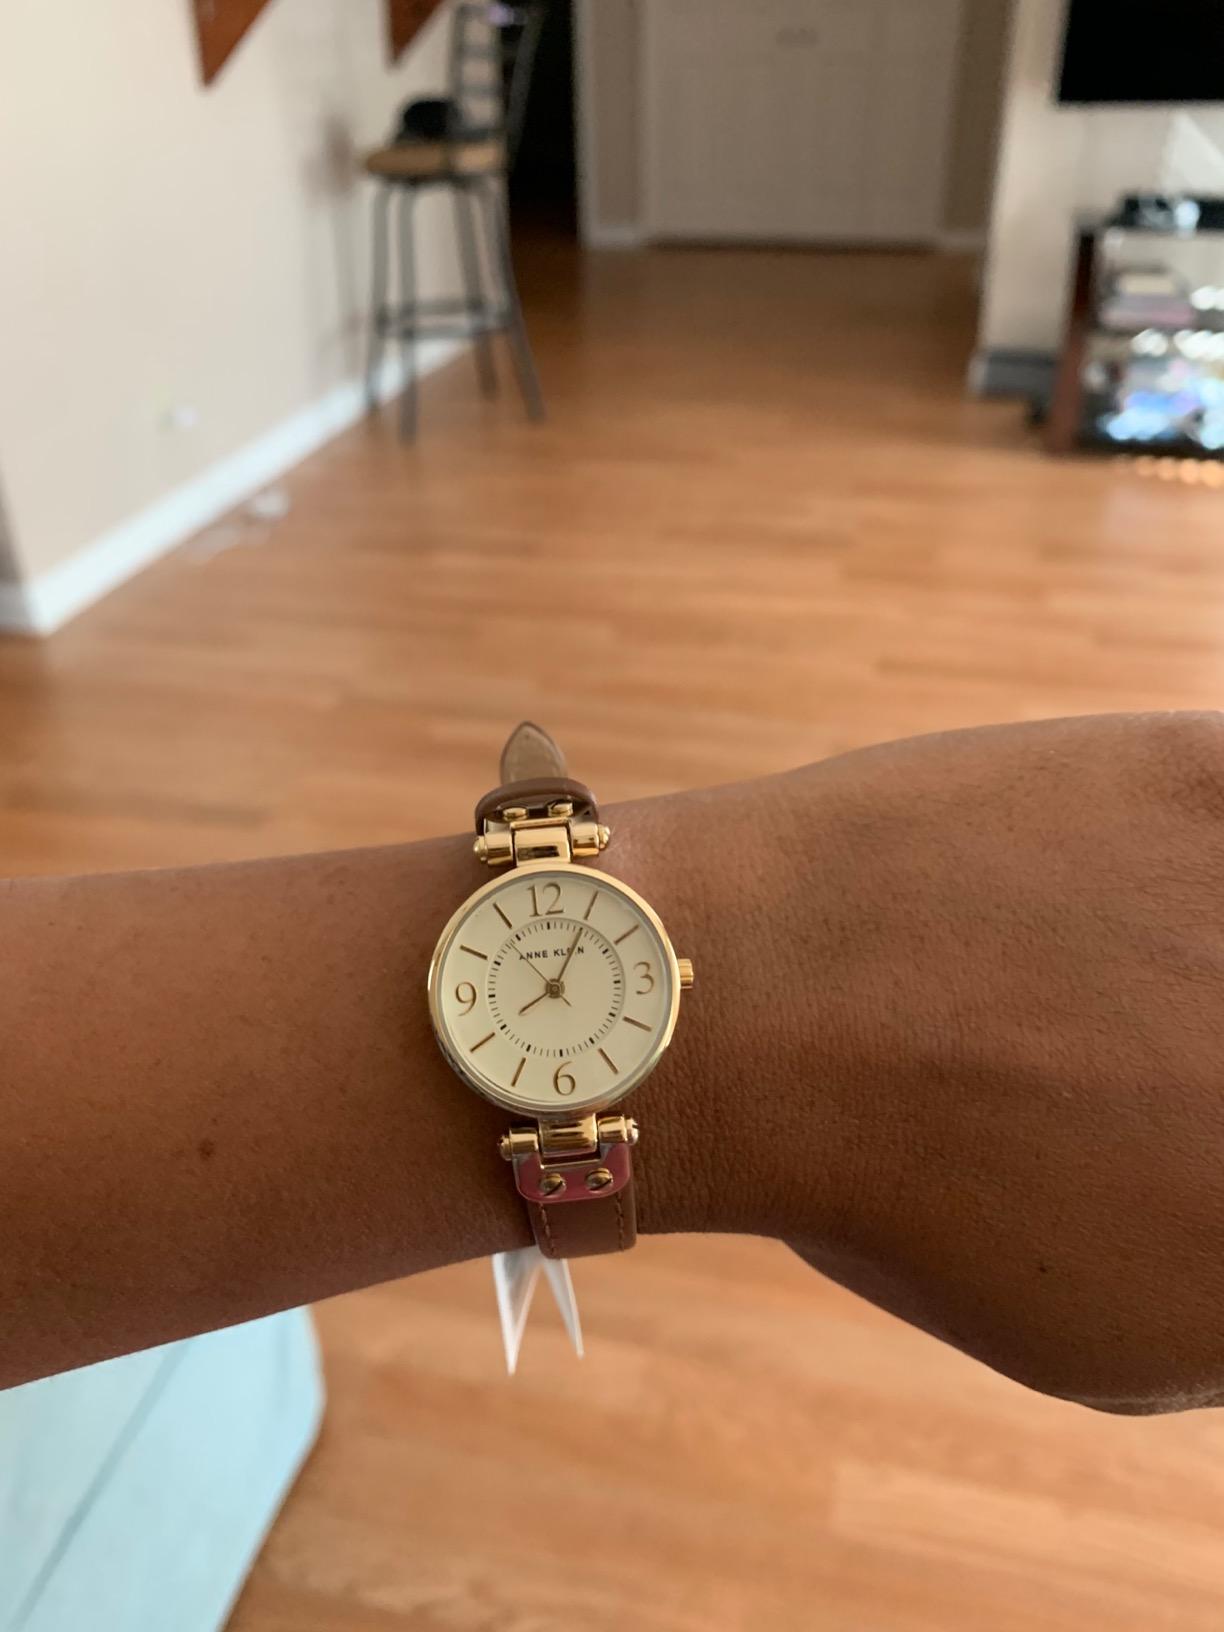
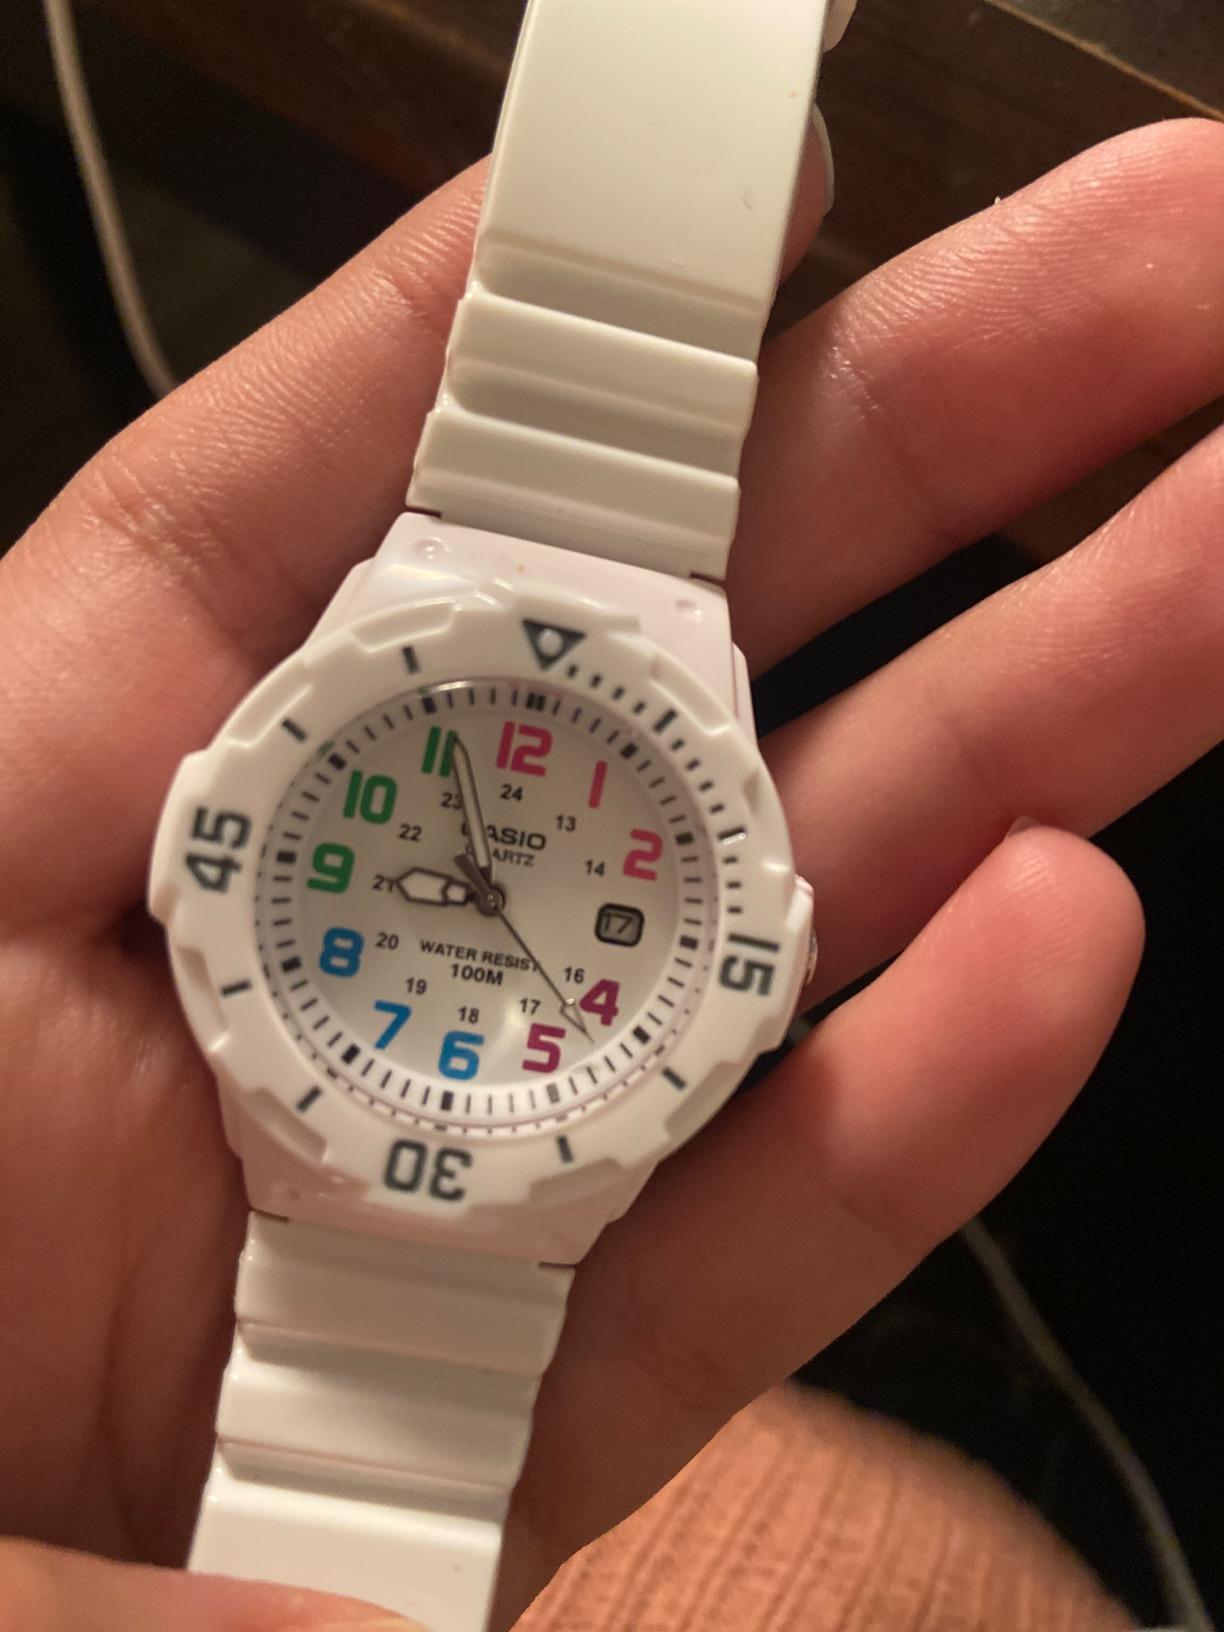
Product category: accessories_watch
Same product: no